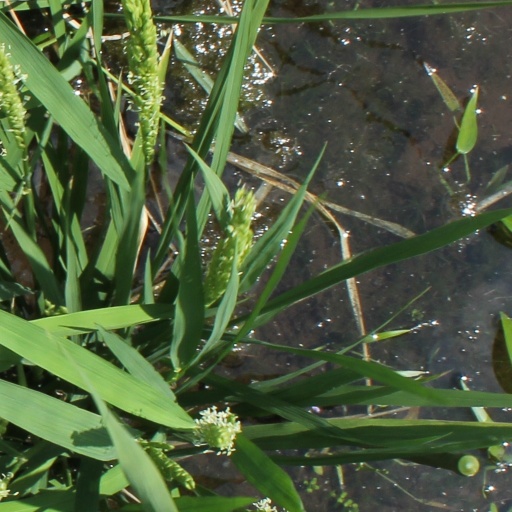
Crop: rice